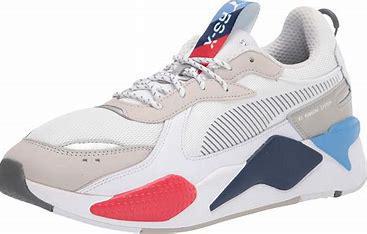
Brand: Puma
Model: Rs X